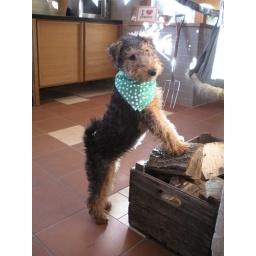
Twiglet in green bandana with white spots